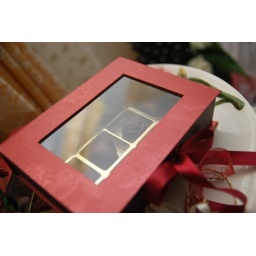
chocolates in book box